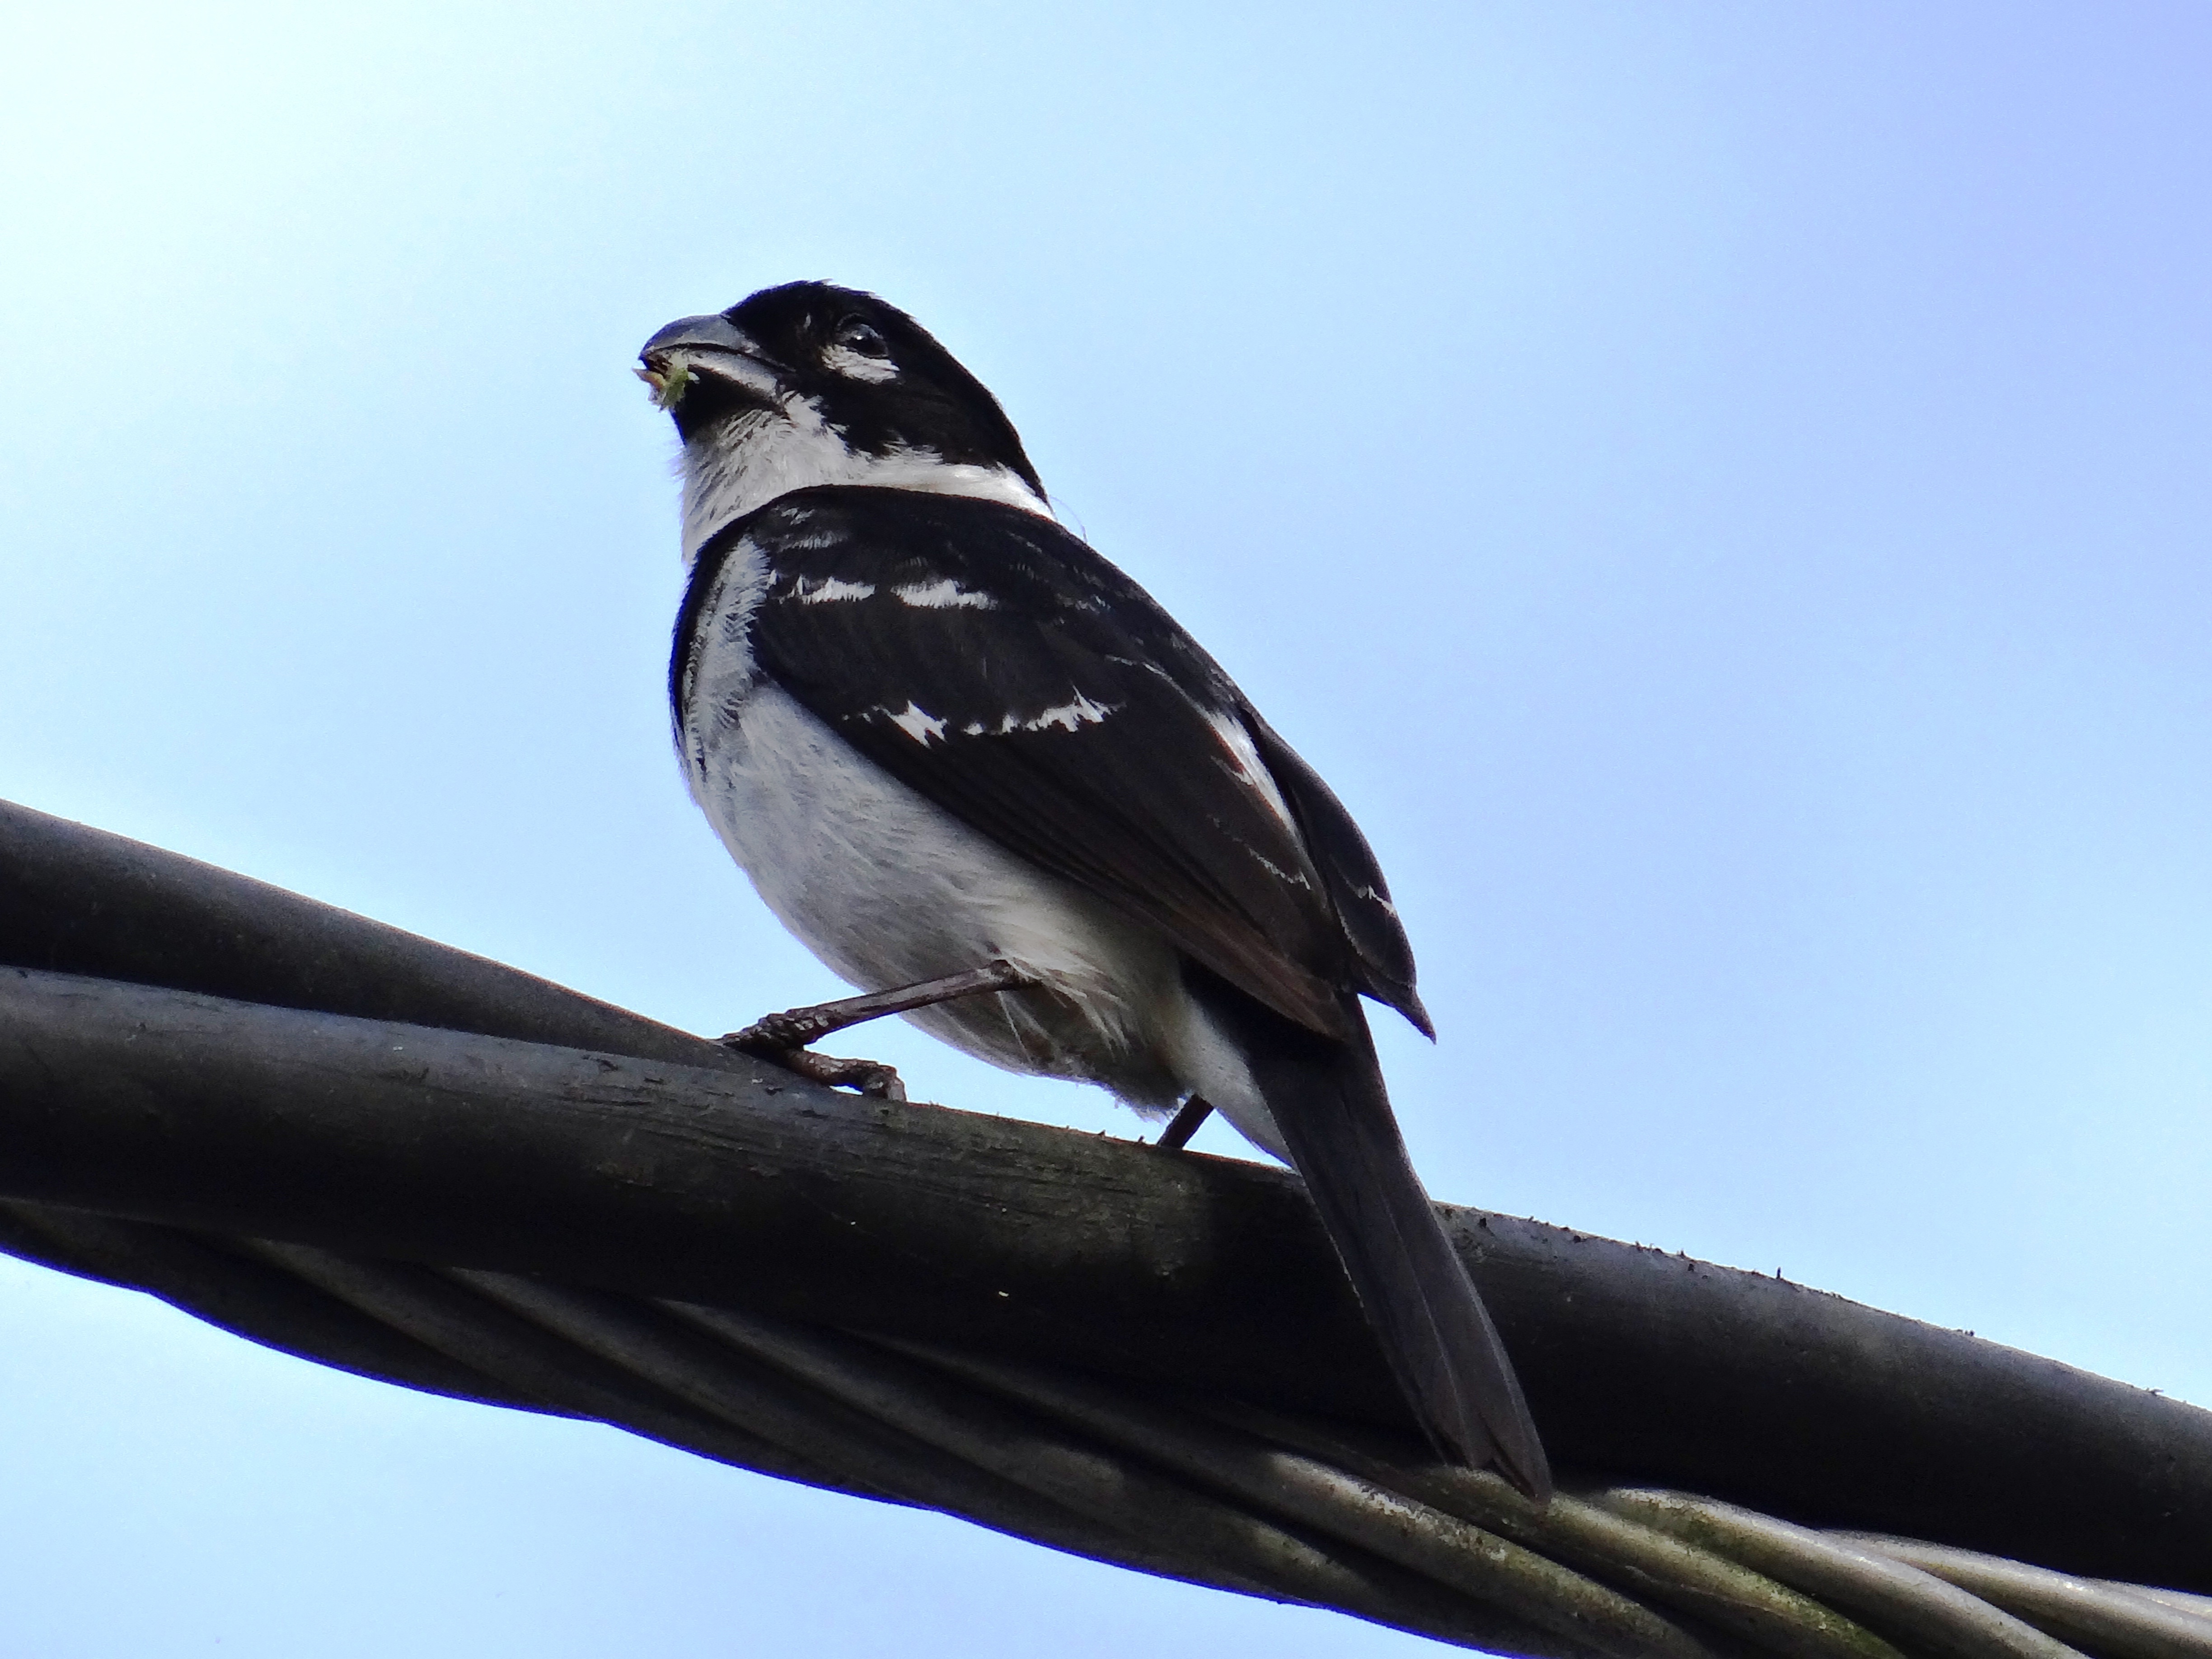
branch, bird, wing, beak, fauna, vertebrate, swallow, perching bird, crow like bird, seedeater, white collared, semillero, sporophila torqueola